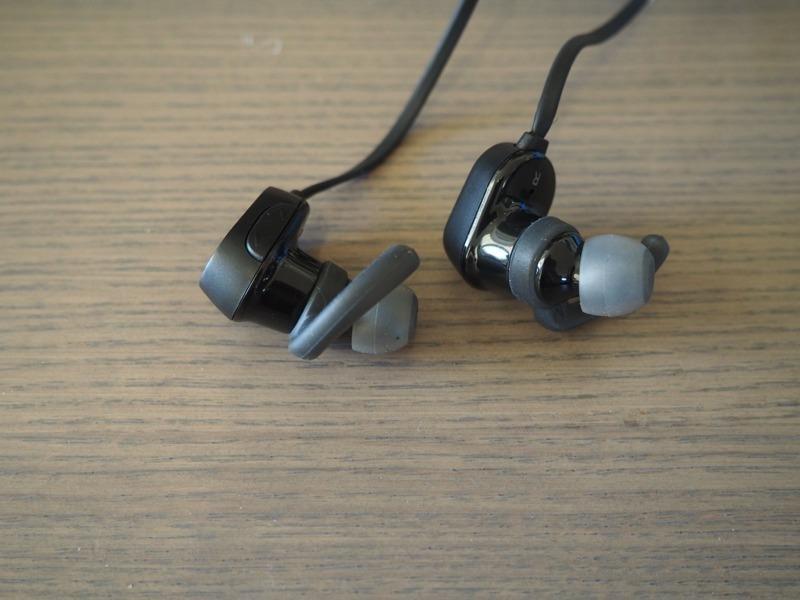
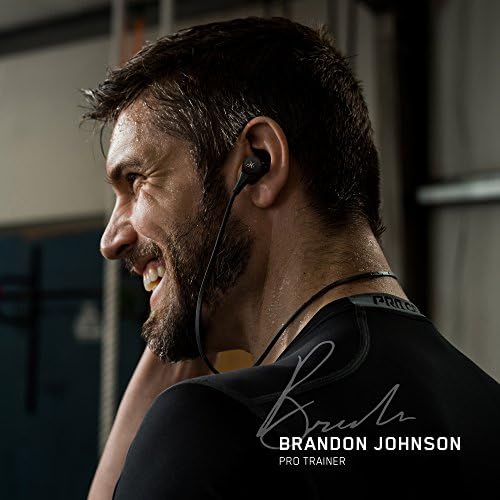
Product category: headphones
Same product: no